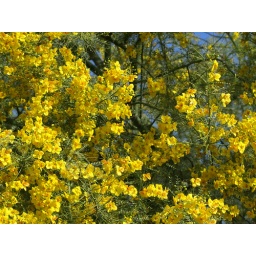
yellow blooms in the blue